Martyn Jope

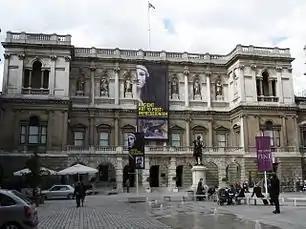
Burlington House in London

Martyn Jope married Margaret Halliday in 1941. They were closely linked together and shared all aspects of life, from biology to music. His wife was a biochemist and an archaeologist, and like him a Fellow of the Society of Antiquaries. They were regular visitors at Burlington House together, both during the semester break of Queen's University and after retirement.